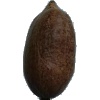
Label: Nut Pecan 1